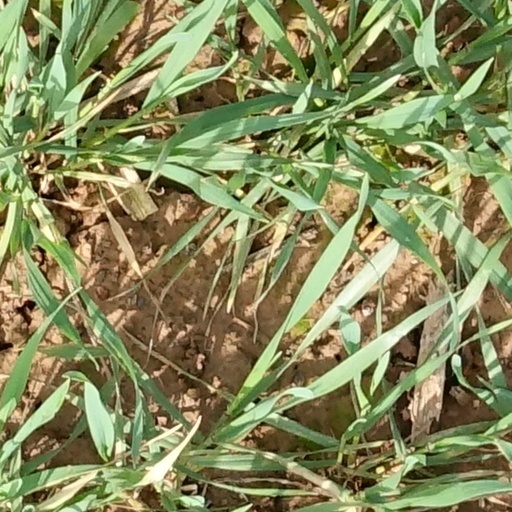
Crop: wheat